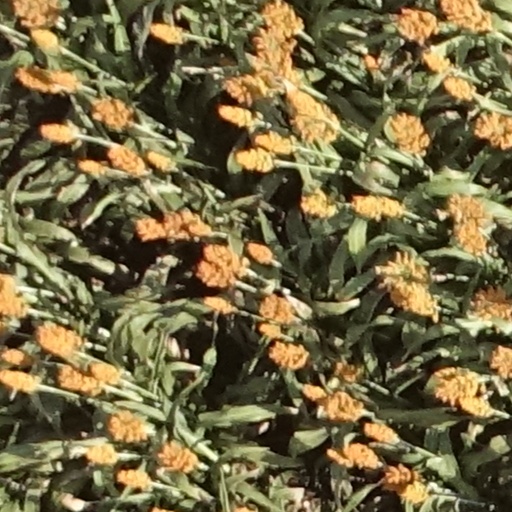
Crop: sorghum